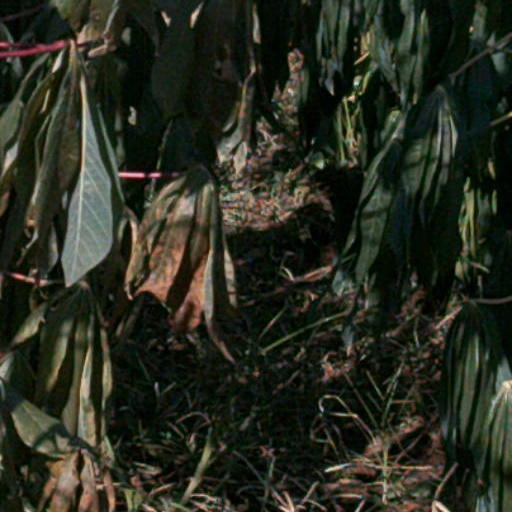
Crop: cassava